Hope End

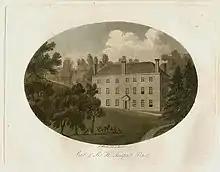
Hope End House, the seat of Sir Henry Tempest, 4th Baronet

Hope End is an area and former estate of Herefordshire, England near the Malvern Hills, noted for its literary associations. As described by a 19th-century railway guide, Hope End Park and a country house lay near the West Midland Railway, between the stations at Colwall and Ledbury. Hope End House may refer to any one of three houses on the estate, all reduced and much altered from their original states. Hope End ward is a local government area that is more extensive than the old estate.